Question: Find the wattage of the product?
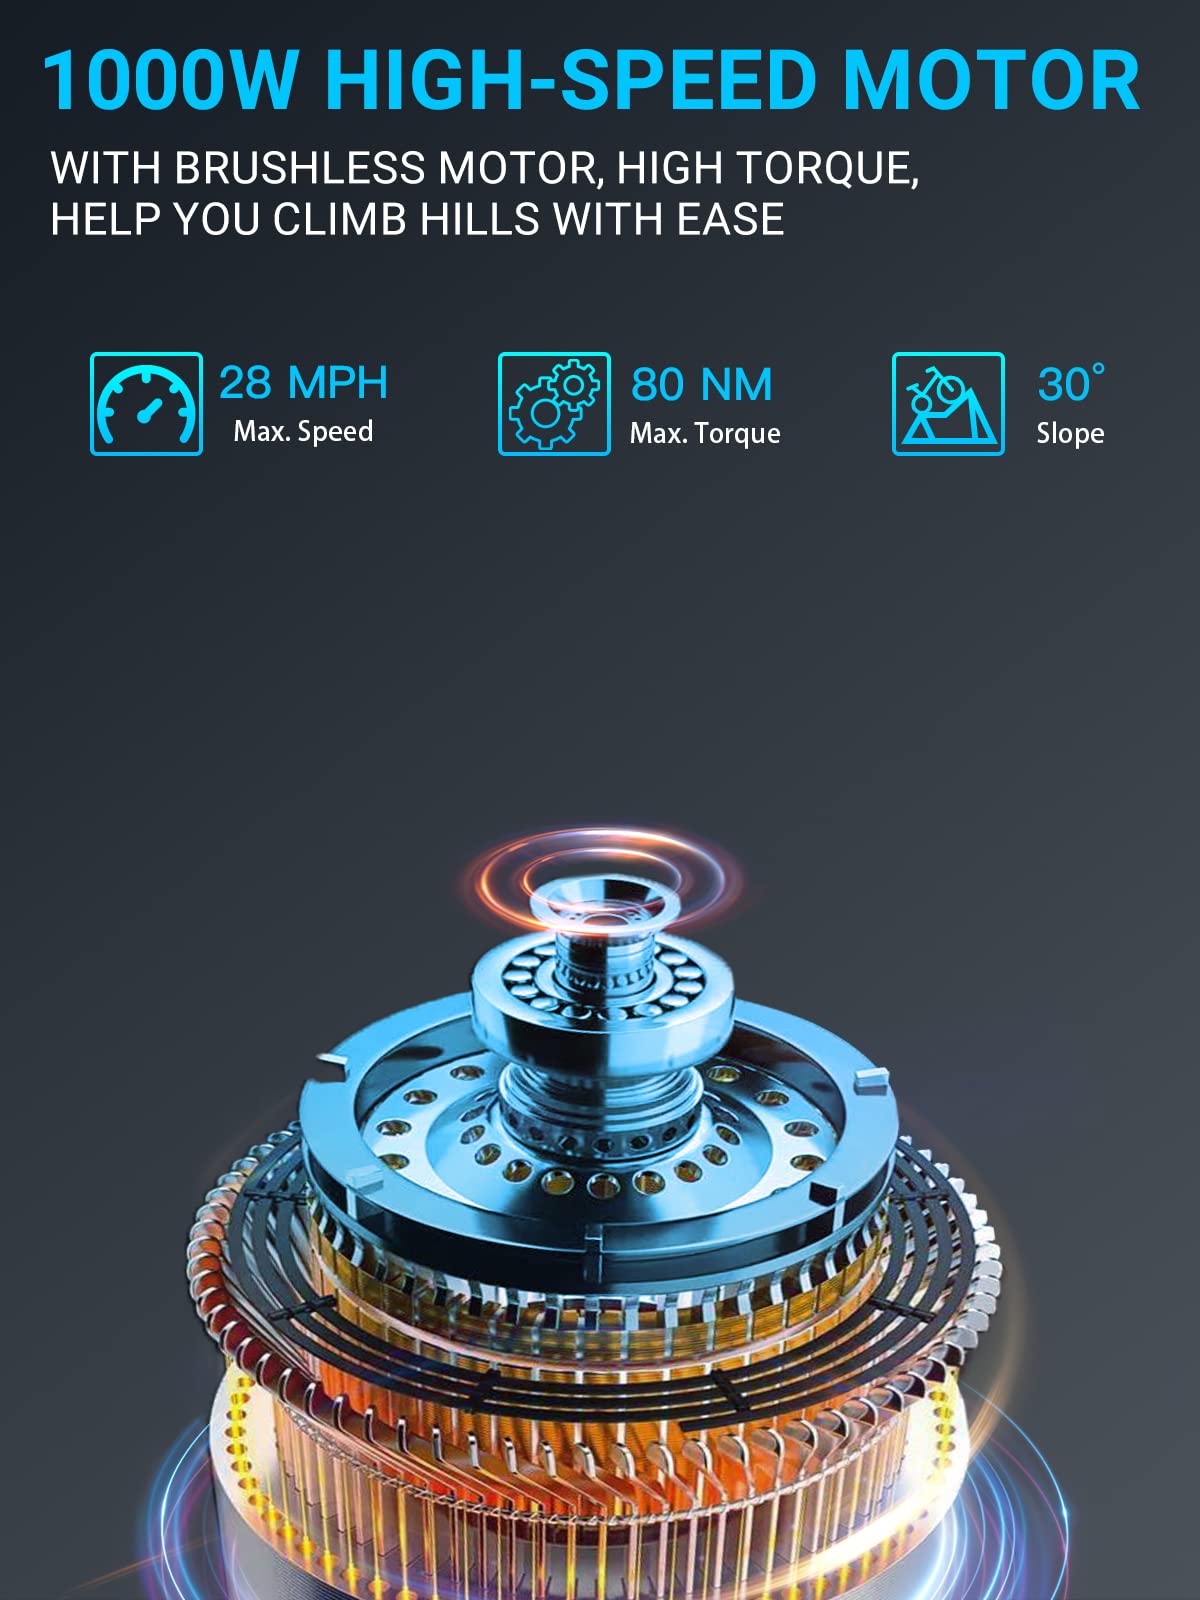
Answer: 1000.0 watt